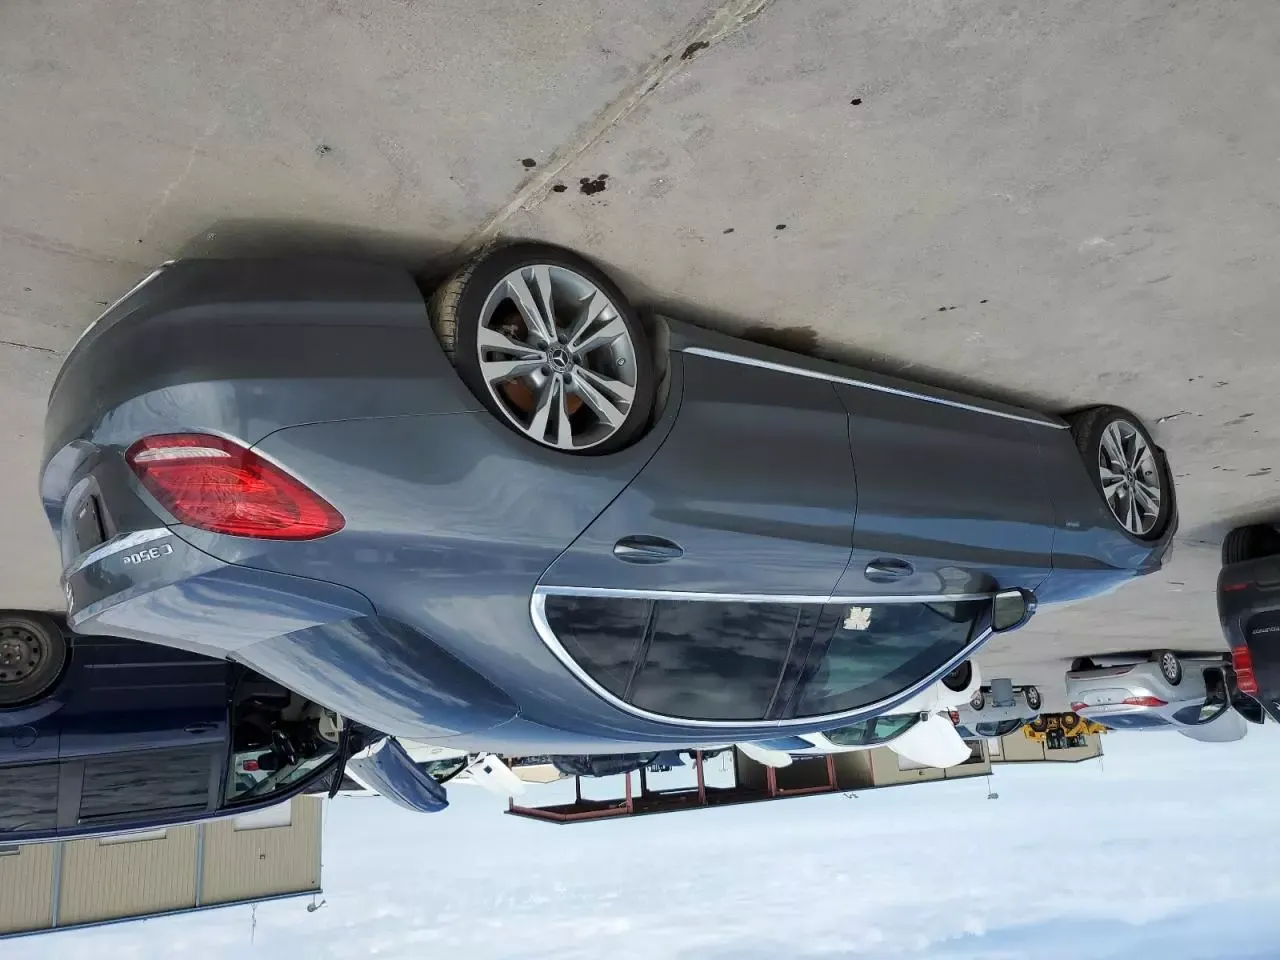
Aucun dommage détecté.
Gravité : aucun